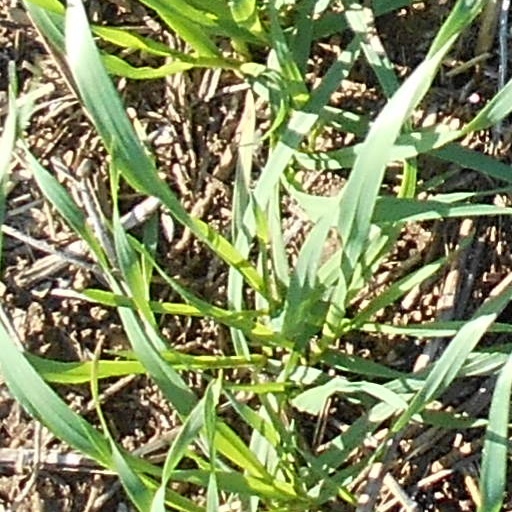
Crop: wheat